Zbrašov Aragonite Caves

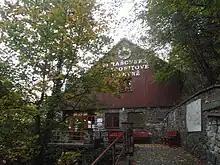
Main administrative building

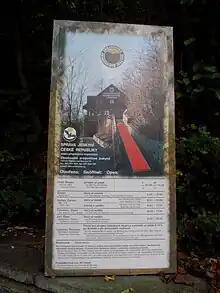
Information board on the cave system

The Zbrašov Aragonite Caves are located on the bank of the river Bečva at an altitude of above sea level. The caves are located across the river from the National Nature Reserve Hůrka. They are part of a large karst area that also includes the Hranice Abyss, which is the deepest flooded pit cave in the world.